Sakhalin Railway

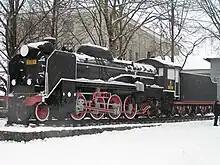
A Japanese D51 steam locomotive outside the Yuzhno-Sakhalinsk railway station

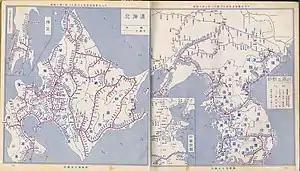
Japanese Government Railways map of Hokkaido, Chosen, Karafuto, and Manchukuo

The Treaty of Portsmouth following the Russo-Japanese War of 1904-05 placed the northern half of Sakhalin under the control of the Russian Empire, whilst the southern half (Karafuto) was under control of Japan.